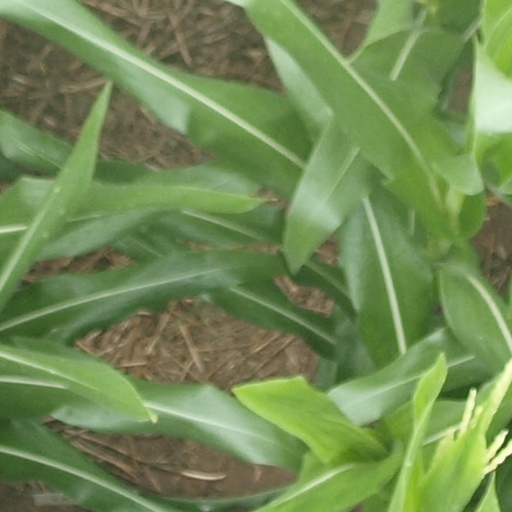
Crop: maize; corn